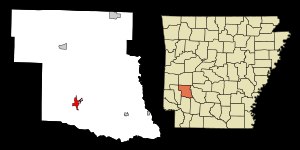
Murfreesboro (Arkansas)
Murfreesboros beliggenhed i Arkansas
Murfreesboro er en amerikansk by og administrativt centrum i det amerikanske county Pike County i staten Arkansas. Ved folketællingen i 2000 havde byen et indbyggertal på 1.764.